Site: brandenburg
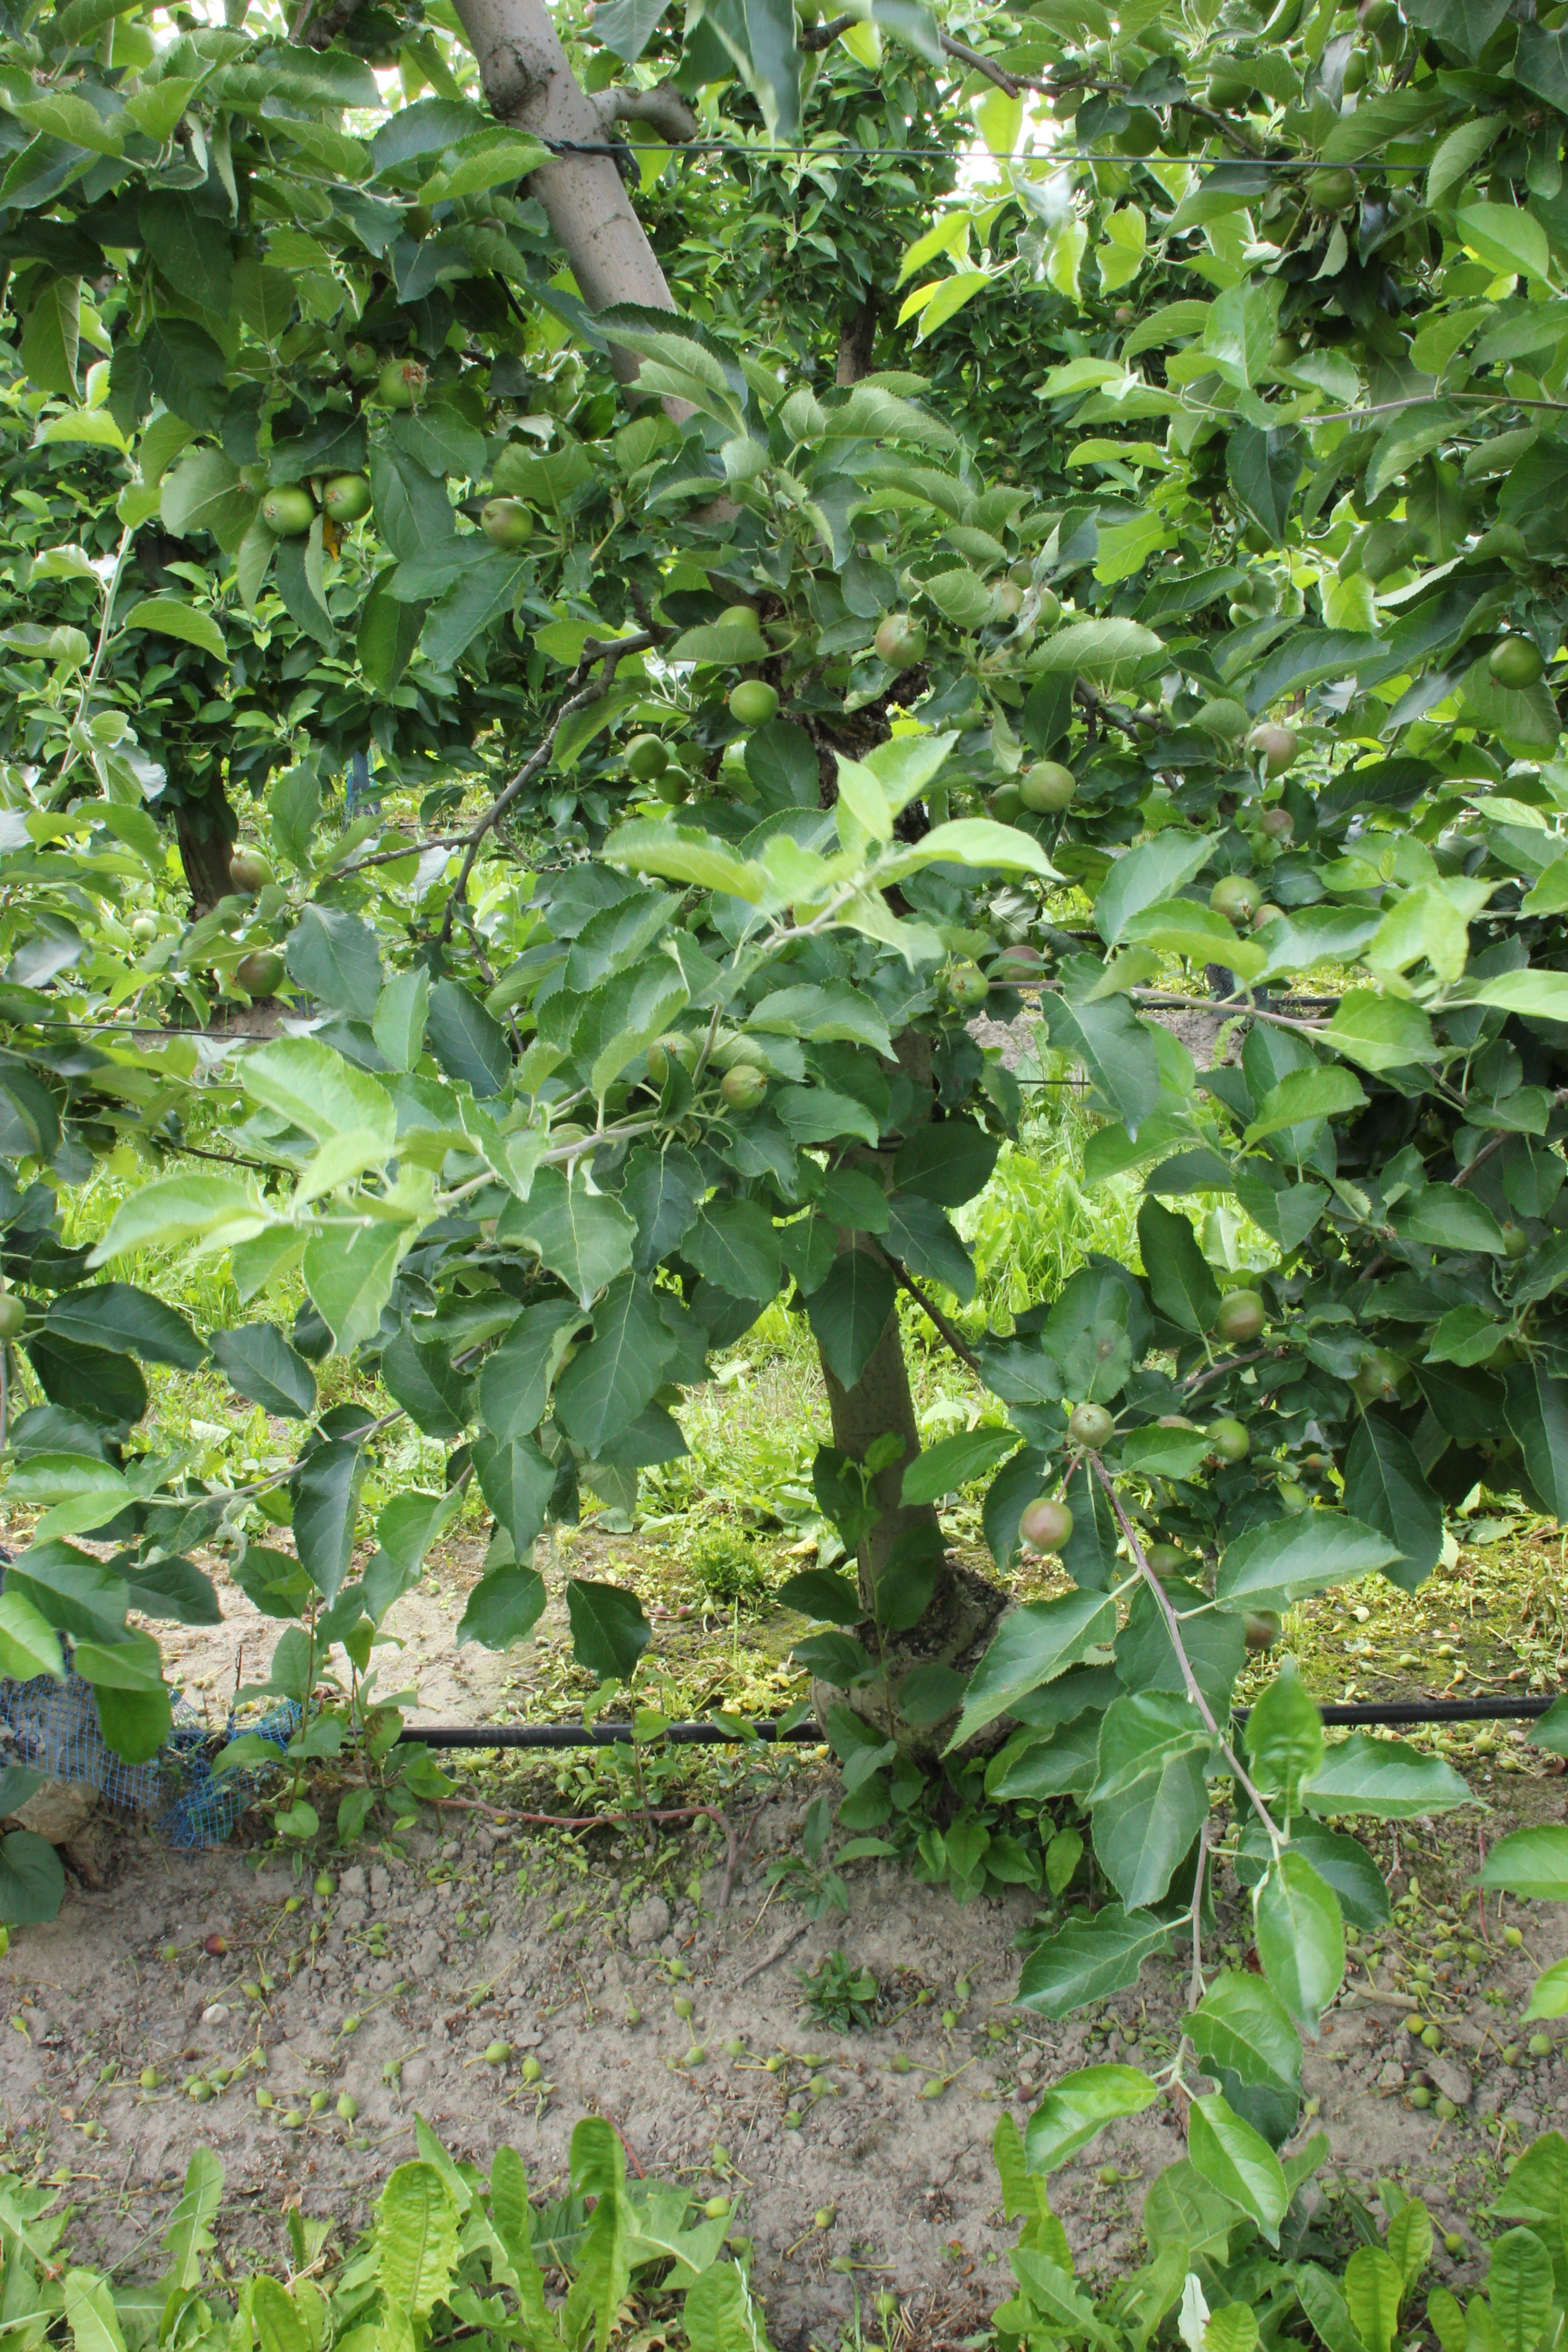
Growth stage (BBCH 73): Development of fruit